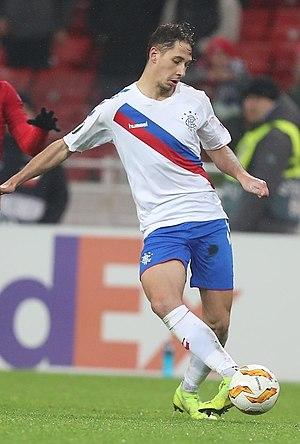
Nikola Katić, né le 10 octobre 1996 à Ljubuški, est un footballeur international croate, qui évolue au poste de défenseur.